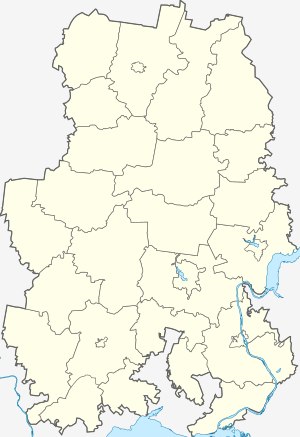
Isjevsk
Isjevsks beliggenhed i Republikken Udmurtien  56°50′N 53°11′Ø﻿ / ﻿56.833°N 53.183°Ø﻿ / 56.833; 53.183Koordinater: 56°50′N 53°11′Ø﻿ / ﻿56.833°N 53.183°Ø﻿ / 56.833; 53.183
Isjevsk er en by i den vestlige del af Den Russiske Føderation, beliggende ved Izj-floden i det vestlige Ural. Isjevsk er hovedstad i Republikken Udmurtien, og har 646.277 indbyggere.